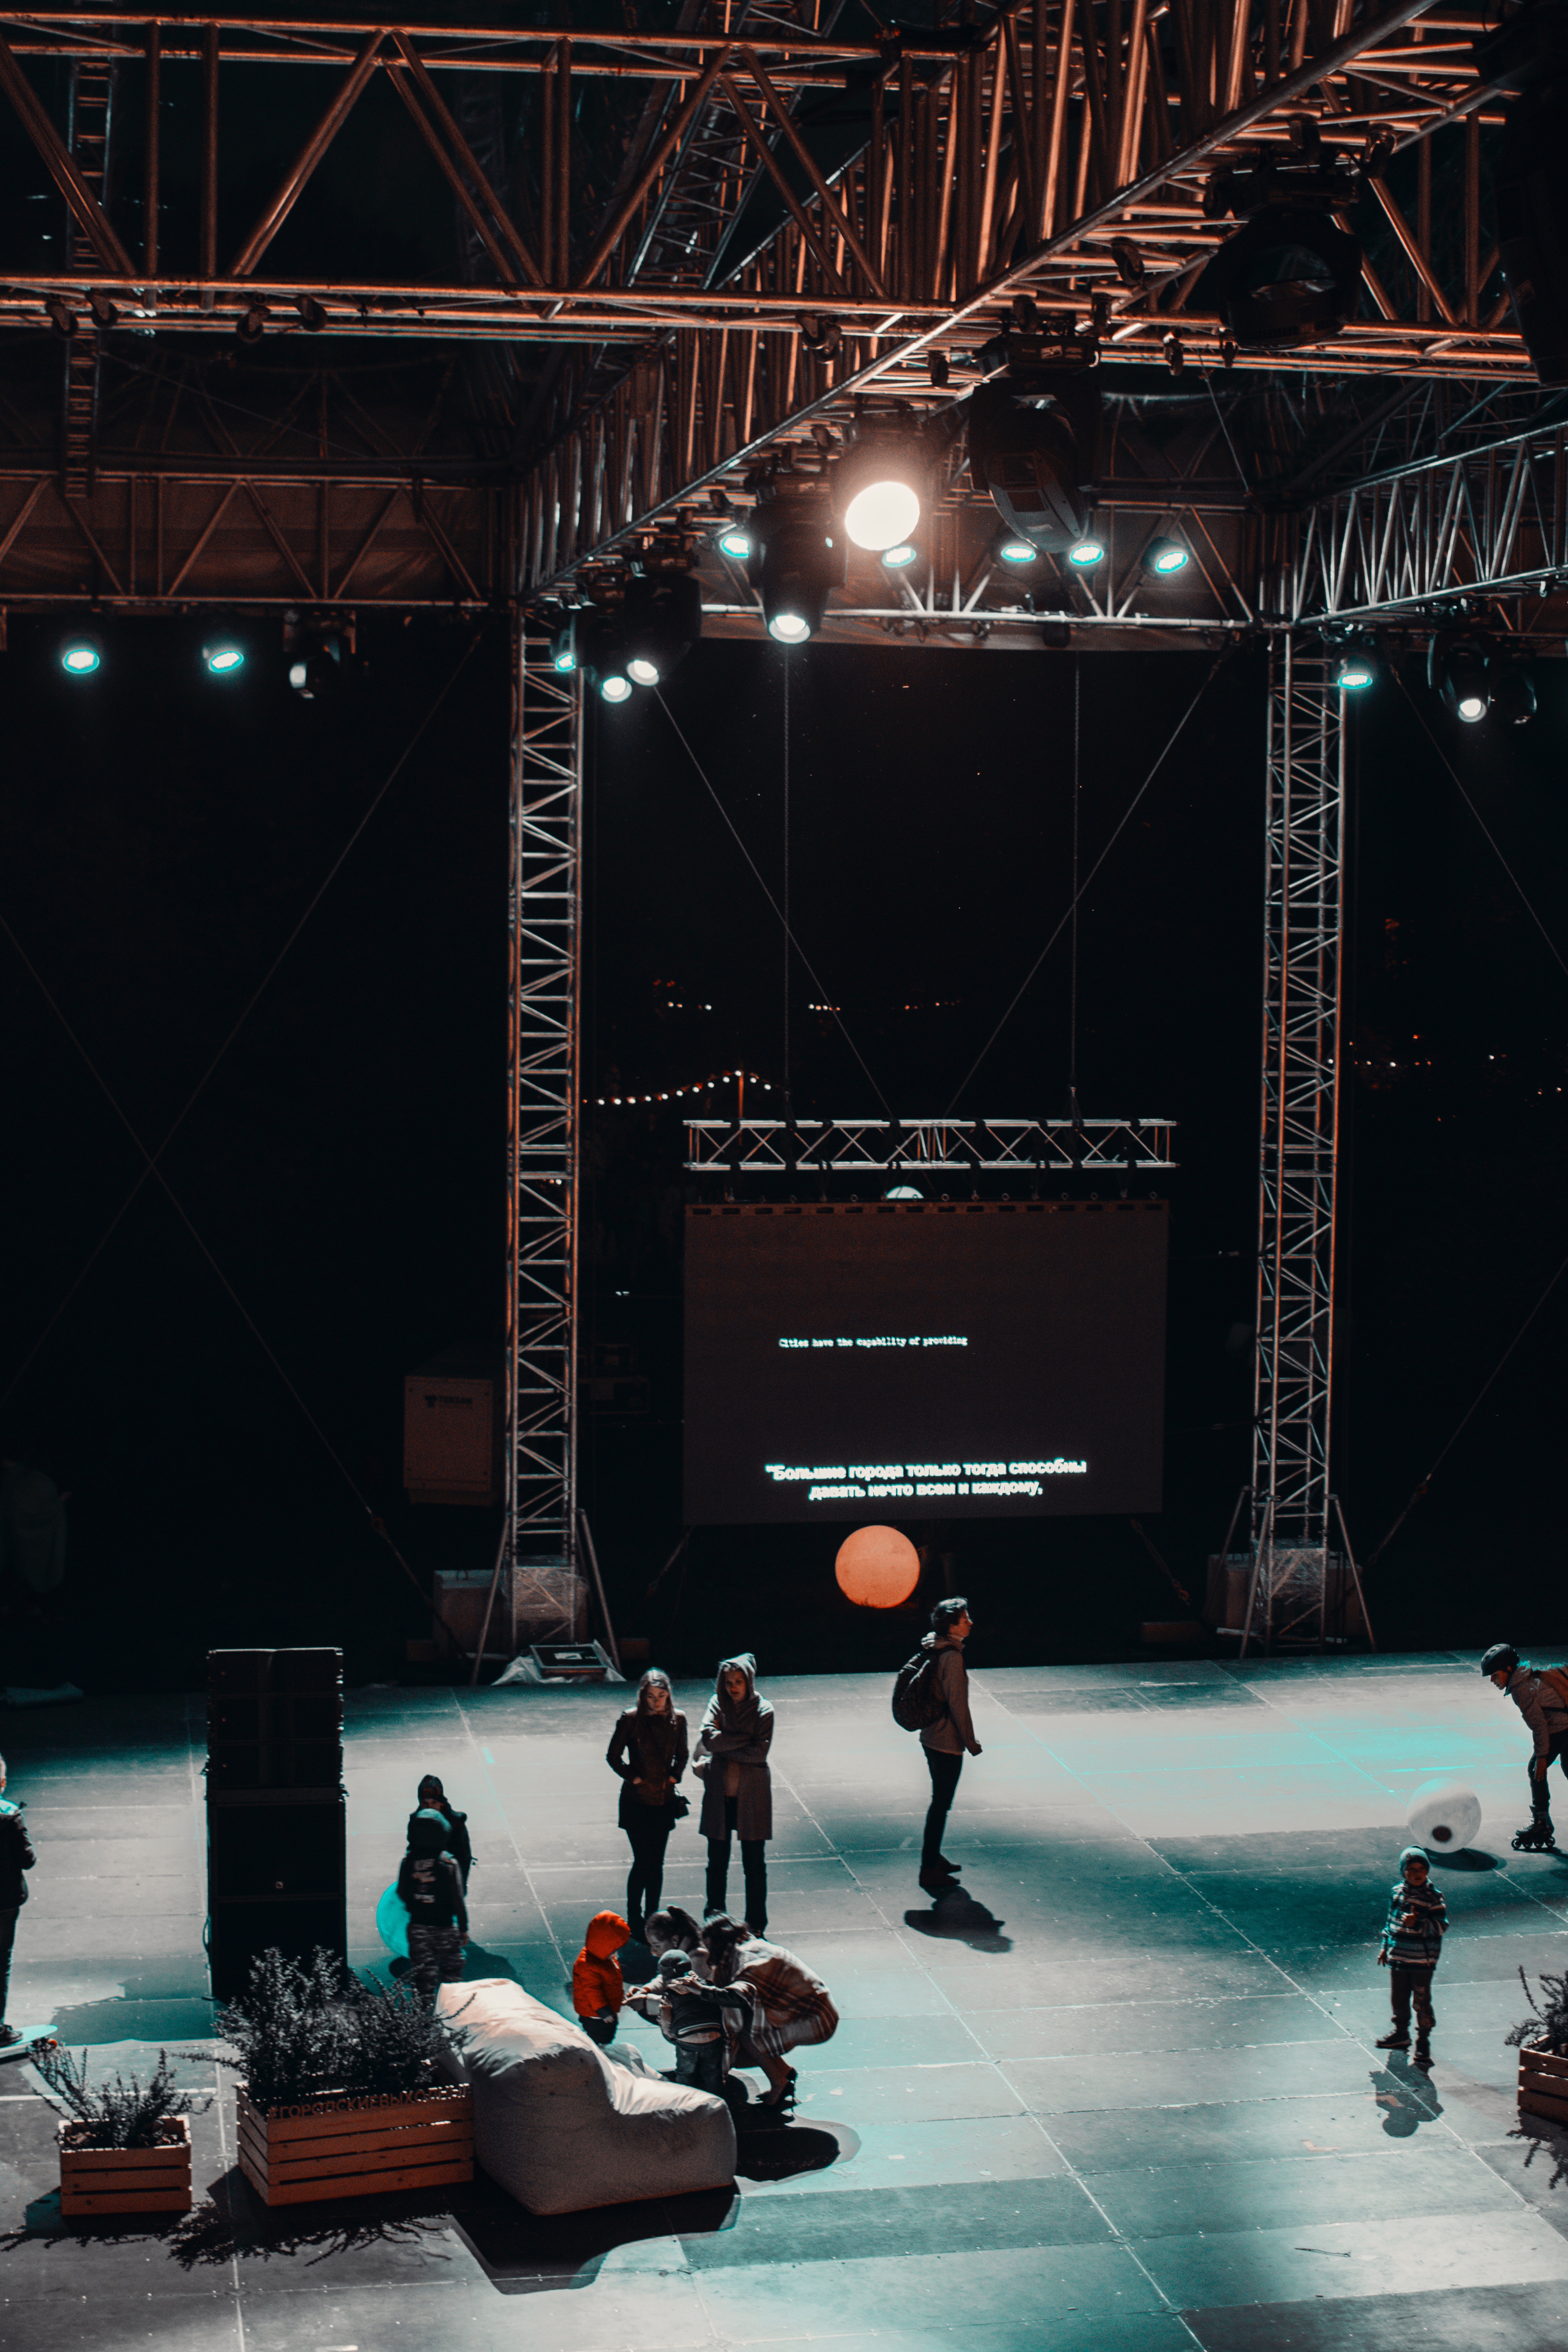
stage, theatre, performance, architecture, event, building, performance art, performing arts, games